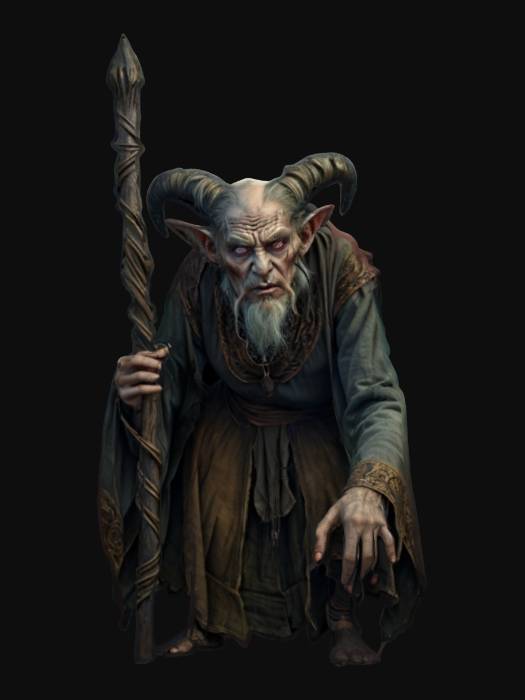
미적 점수 (1~10점): 8